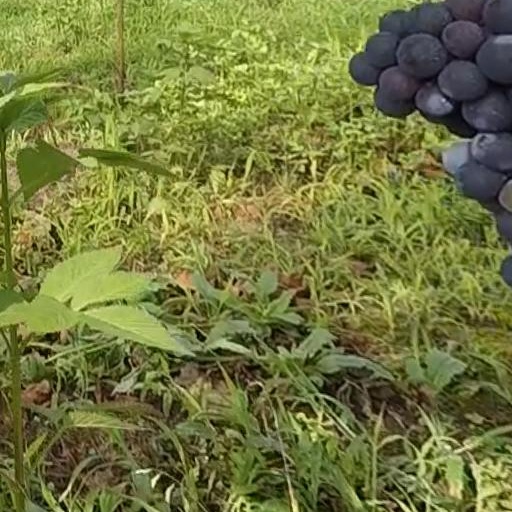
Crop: grape